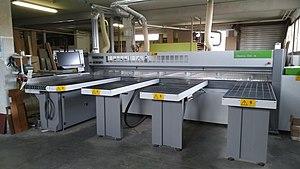
Scie à panneau numérique
La scie à panneaux est une machine-outil permettant de débiter rapidement les panneaux de bois.